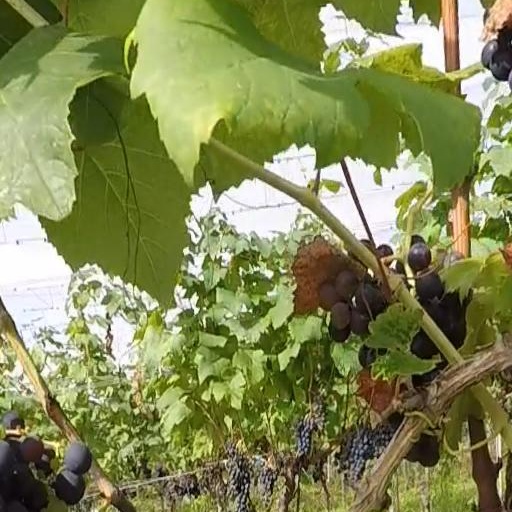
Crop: grape